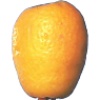
Label: Kumquats 1